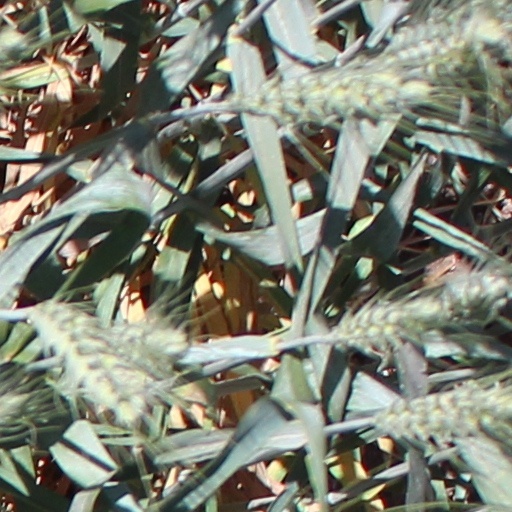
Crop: wheat